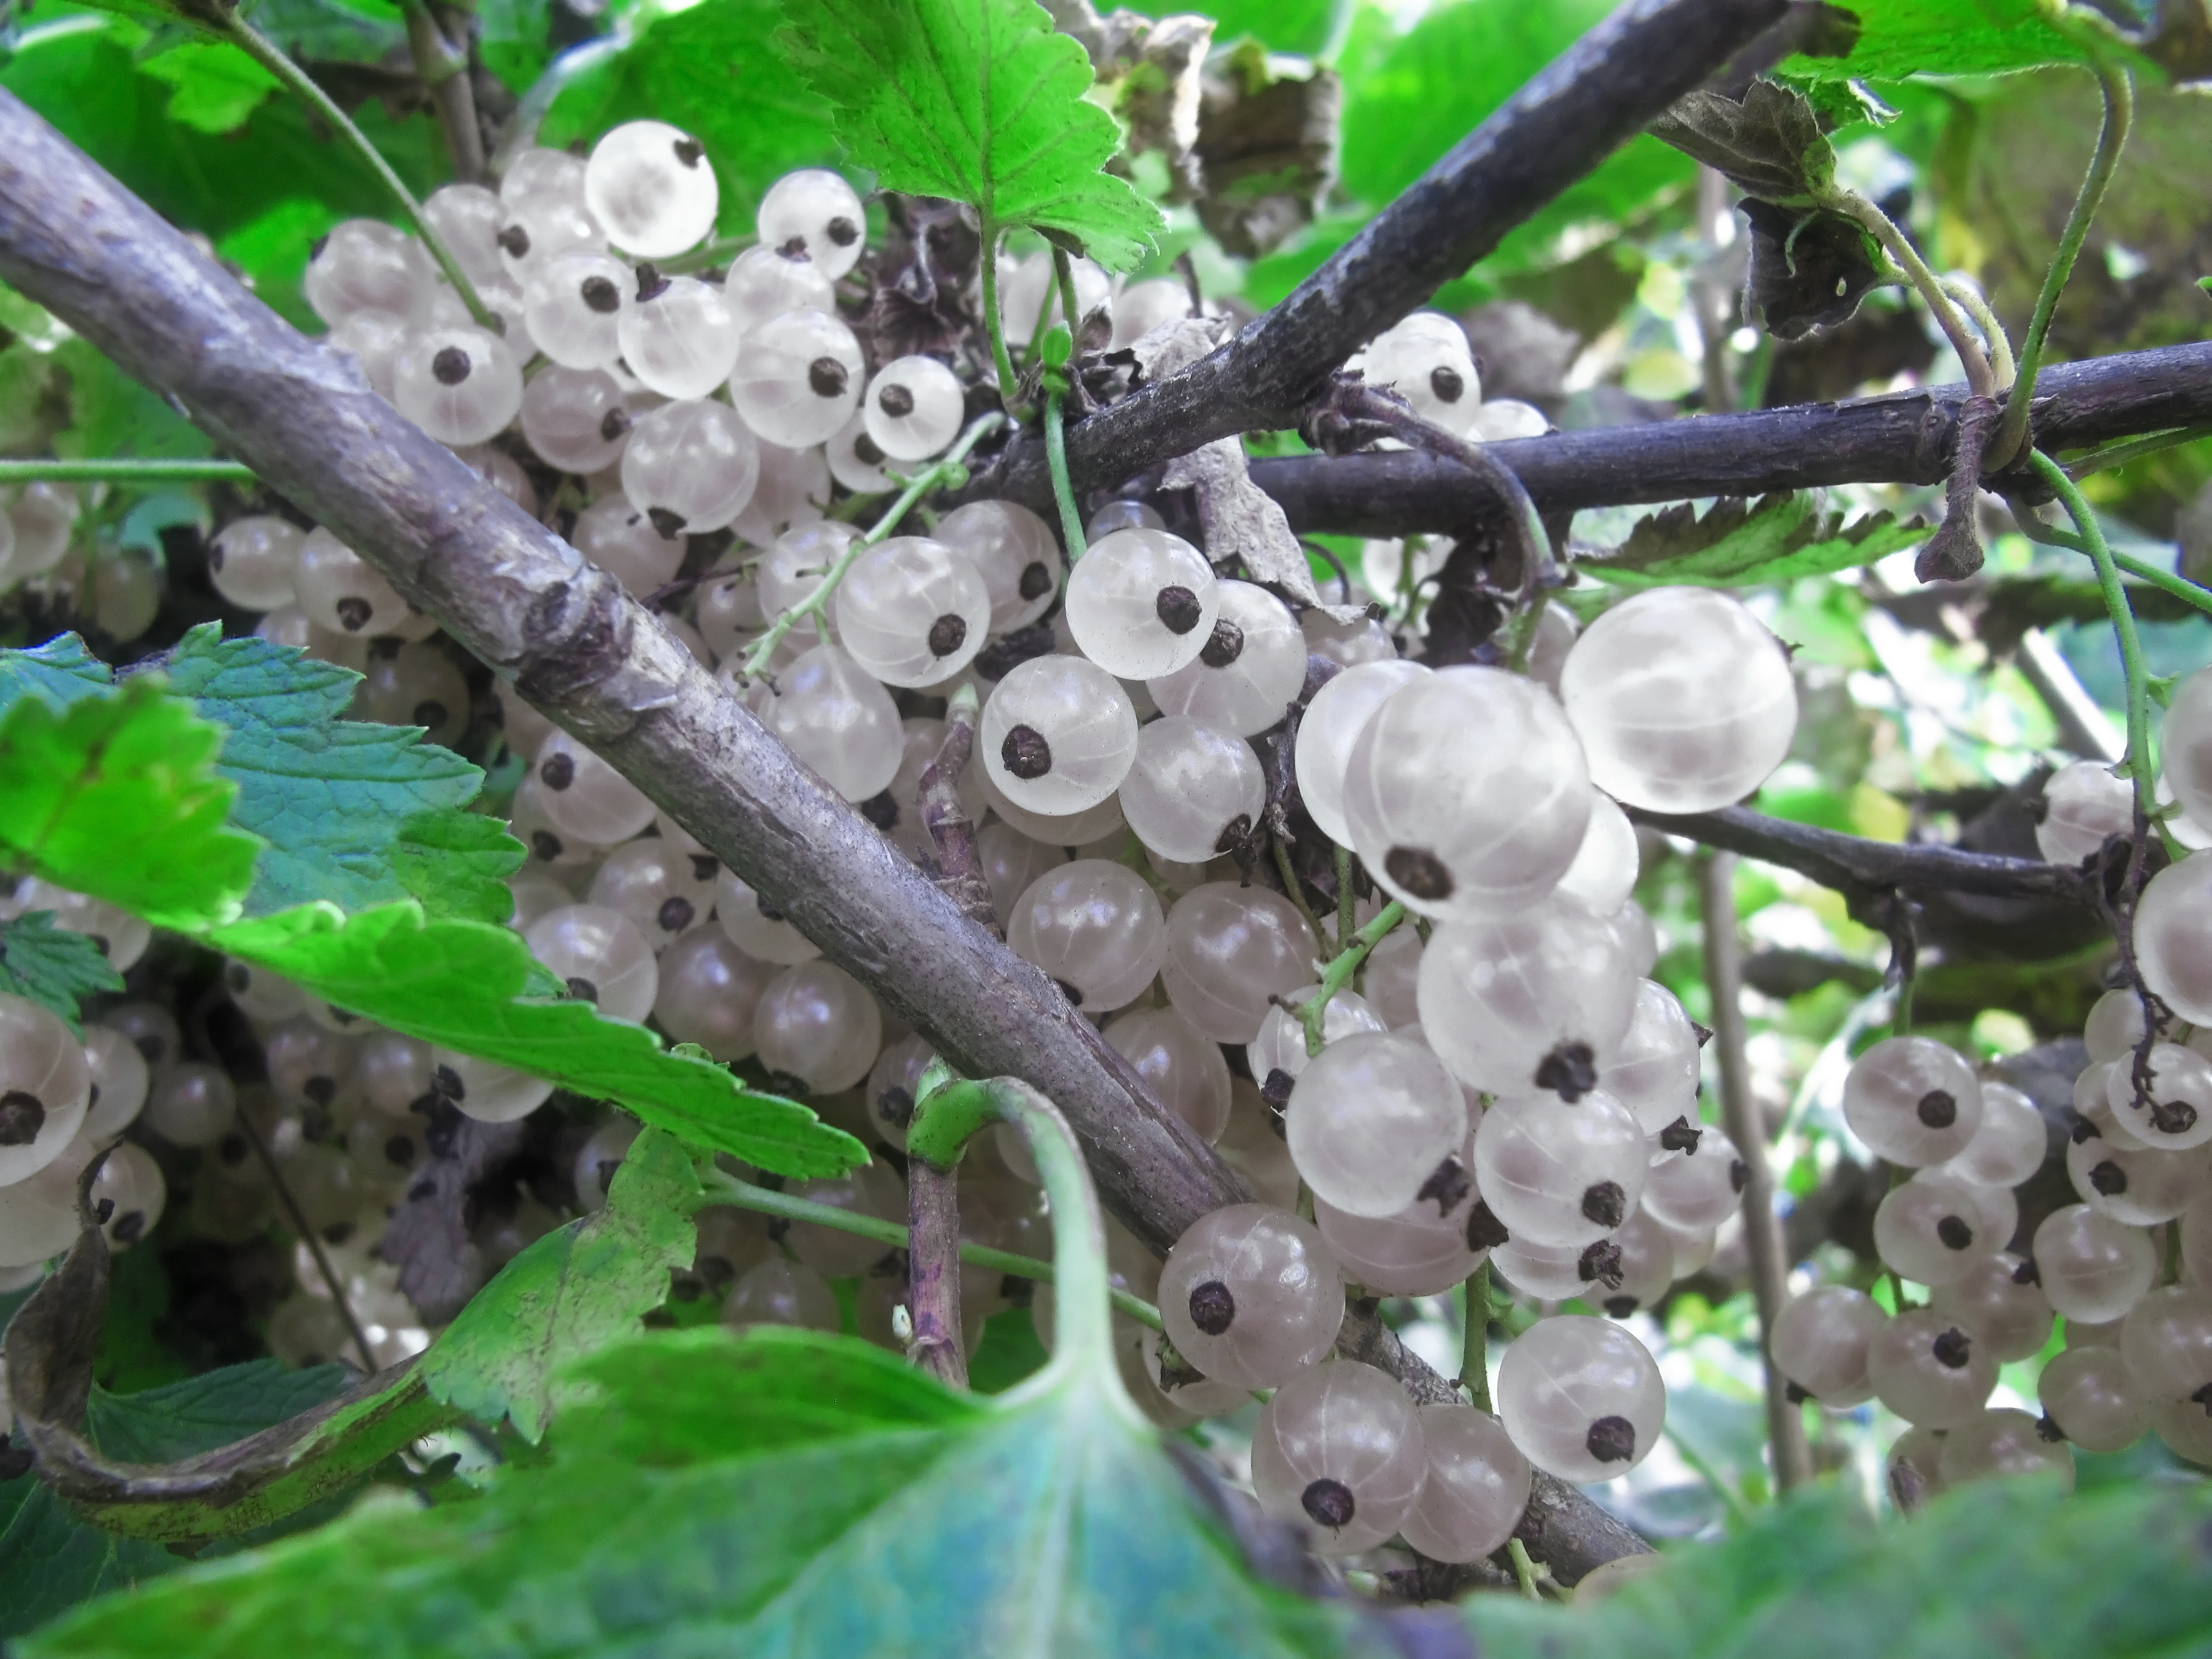
tree, nature, outdoor, branch, plant, bunch, white, fruit, sweet, flower, summer, ripe, bush, fruitful, food, green, harvest, produce, small, fresh, agriculture, healthy, close, season, berries, translucent, shrub, growing, raw, cluster, edible, ready, many, organic, mellow, sour, cultivated, silvery, albino, flowering plant, currant, yield, colorless, ribes, beneficial, abundant, land plant, salubrious, white currant, tintless, rubrum, bunchy, raceme, health giving, sourish, albinism, round shape, acidulous